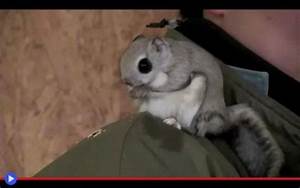
Label: squirrel